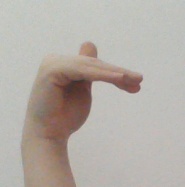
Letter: khaa